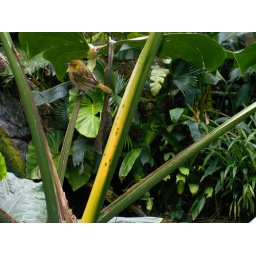
Little yellow bird in Animal Kingdom